Thomas Pullyson

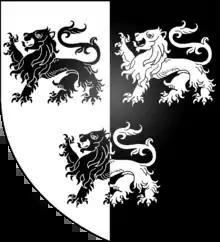
The arms of Thomas Pullyson, blazoned as "Per pale argent and sable, three lions passant counterchanged"

Thomas Pullyson (died 1617) was an English draper and Lord Mayor of London.